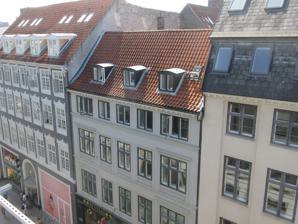
Building: Købmagergade 5
Country: Denmark
Year built: 1729
Købmagergade 5 General information Location Copenhagen Country Denmark Coordinates 55°40′45.75″N 12°34′45.55″E / 55.6793750°N 12.5793194°E / 55.6793750; 12.5793194 Completed 1820 Renovated 180+s (heightened) Købmagergade 5 is a 17th-century property situated on the shopping street Købmagergade , close to Amagertorv and Strøget , in central Copenhagen , Denmark . Constructed as part of the rebuilding of the city following the Copenhagen Fire of 1728 it was later heightened with one storey. The building was listed in the Danish registry of protected buildings and places in 1971. Petitgas Eftf. , for many years Denmark's oldest hats store, occupied the ground floor from 1857 until 2020. History Early history No. 102 seen on a detail from Christian Gedde's map of Frimand's Quarter. The property was listed in Copenhagen's first cadastre of 1689 as No. 116 in Frimand's Quarter and was at that time owned by sword-maker ( sværdfeger ) Ludvig Villumsen. The building, together with most of the other properties in the area, was destroyed in the Copenhagen Fire of 1728 . The current building on the site was constructed in 1729 for Druse Saltou, widow of merchant ( kræmmer ) Johan Køster. It was listed as No. 102 in the new cadastre of 1756 and was at that time owned by merchant ( kræmmer ) Magnus Molman. The property was home to 12 residents in two households at the 1787 census. Daniel Symons, a Jewish merchant, resided in the building with his wife Clare Meyer Jerocham, Jerochams Symons, their four children (aged eight to 14) and one maid. Mathias With, another Jewish merchant, resided in the building with his an office clerk, two apprentices and one maid. The building was heightened with an extra floor in the 1790s. The property was home to 22 residents in three households at the 1801 census.  Johan Jørgen Jessen, a silk and textile merchant, resided in the building with his wife Susanne Sophie Wilken, a housekeeper ( husjomfru ), an employee, an apprentice, a caretaker and a maid. Isak Larpent, a merchant, resided in the building with his wife Susanne Sophie Schneider, their two sons (aged two and three) and three maid. Christian Carl Lous, a prefessor of mathematics, and navigation director, resided in the building with four of his children (aiged eight to 21), a housekeeper and two maids. Isaac Larpent was the youngest son of a clockmaker by the samen name. His father had started  a clock factory in Roskilde in partnership with Jürgen Jürgensen in 1773, trading as called Larpent & Jürgensen. He died on 6  July 1788. Composer and organist at the Church of Our Saviour Hardenack Otto Conrad Zinck lived in the building in 1802-03. The property was listed in the new cadastre of 1806 as No. 69 in Frimand's Quarter. It was by then owned by fire chief Brandemann's heirs. Joseph Hambro lived in the building from 1809 to 1821, operating a galanterie shop (gift shop) in the ground floor. Saul and Alfred Meyer Alfred J. Meyer with family. The property was home to 34 residents at the time of the 1840 census. Saul Meyer, a merchant ( grosserer ), resided on the second floor with his wife Frederikke Meyer, their three children (aged one to nine), the wife's unmarried sister Bolette Texiere and two maids. Alfred J.Meyer, a silk and textile merchant, resided on the first floor with his wife Sophie Meyer, their three children (aged one to five), a 10-year-old stepson, an employee and three maids. Elise Marie Petersen, a widow with a pension, resided on the third floor with three unmarried daughters (aged 20 to 32), a lodger (pharmacist) and a maid. Hans Hansen, a dyer, resided on the ground floor with his son Rasmus Christian Hansen, en employee (dyer) and a maid. Johan Gotfred Grund, a master basketmaker, resided in the basement with his 72-year-old widowed mother, two apprentices and one maid. The property was home to 37 residents at the 1845 census. Alfred and Sophie Meuer were now residing on the first floor with eight children (aged one to 15), an apprentice, one male servant and four maids. Saul and Frederikke Meyer resided on the second floor with their three children (aged 19 to 14) and two maids. Celine Bendixen, a 60-year-old Jewish widow with means, resided on the third floor with her 28-year-old daughter Rose Bendixen (scgoolmistress), her 25-year-old daughter Serine Bendixen, the 25-year-old teacher Eva Jacobsen, the nine-year old girl Lene Eibeschutz (daughter of jurist Eibeschutz) and two maids. Levin Cosman Levysohn, a silk and textile merchant, resided on the ground floor with his younger sisters Hanne and Rebekka Levysohn  and two maids. Anton Fredik Larsen, a master shoemaker, resided in the basement with his wife Grethe Larsen. The property was home to 35 residents in four households at the 1850 census. The ground floor and second floor were now both occupied by Levy Cosm Levysohn. He lived there with his wife, two of their children, a housekeeper ( hysjomfru ) and two maids. Alfred and Sophie Meyer were still residing on the first floor with their large family and staff (16 people in total). Christian Broe, a flour and oats retailer, resided on the third floor and in part of the basement with his wife Marie Broe, their 24-year-old daughter Emilie and three servants. Johan Kilem, a plumber, resided in the basement with his wife Wilhelmine (née Kliem) and their four children (aged 16 to 	29). Petitgas Eftf. Petitgas François Petitgas, a young French master hatter, purchased the building in circa 1857, opening a fancy new hat store on the ground floor on 23 April that same year. His property was home to 23 residents in four households at the 1860 census. Francois Petitgas resided on the ground floor with his housekeeper and two apprentices. Loius Helmuth, a master basketmaker, resided in another apartment with his wife Caroline f. Thønnesen, their two children (aged two and four) and an apprentice. Levin Levissohn, a silk and textile merchant, resided in a third apartment with his wife Bertha Levissohn, their four children (aged two to 10), his sister Johanne Levissohn, two female floor clerks, a maid, a wet nurse and a female cook. Maria Broe, a flour and oats retailer, resided in the basement with her 30-year-old unmarried daughter Emilia Broe. The property seen in a detail from one of Berggreen's block plans of Frimand's Quarter, 1886-88. Up to 40 hatters were occupied with hat making in the rear wing in the 1880s. The shop window was installed in conjunction with a renovation of the shop in 1892. Part of the interior, including a clock and the glazed ceiling also date from this time. Petitgas won a gold medal at the Exposition Universelle in Paris in 1900. FrançoisPetitgas' widow and daughter continued the shop after his death in 1913. It passed out of the family when it was sold to Anton Rasmussen in 1024. It was after his death in 1960 continued by his son Frode Rasmussen and then from 1871 by his grandson Steen Rasmussen. Kurt P. Jensen, who was engaged as shop manager in 1994, purchased the company in 2002. Customers have included Frederick IV of Denmark , Olav V of Norway , Thorvald Stauning and Ob Schønberg . Gallery The facade in 2020 The facade in 2022 See also Købmagergade 7 References